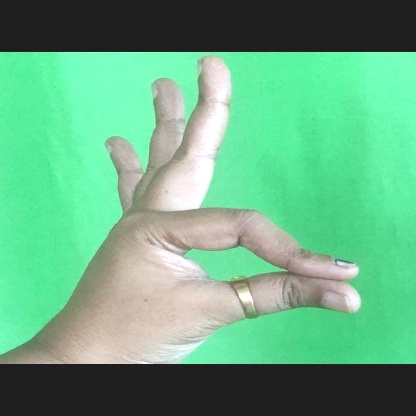
Mudra: Hamsasyam